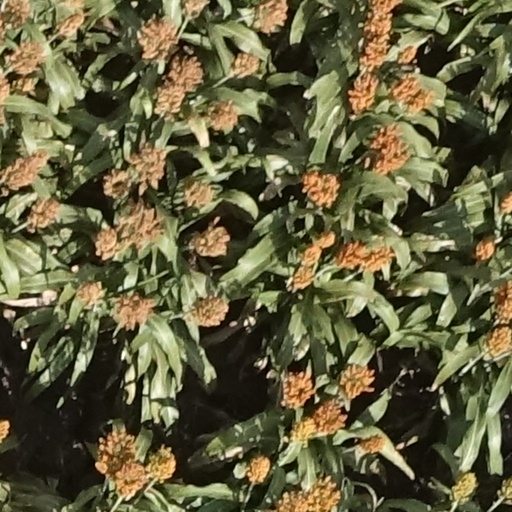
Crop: sorghum